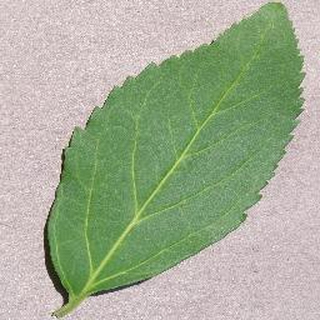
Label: healthy_cherry